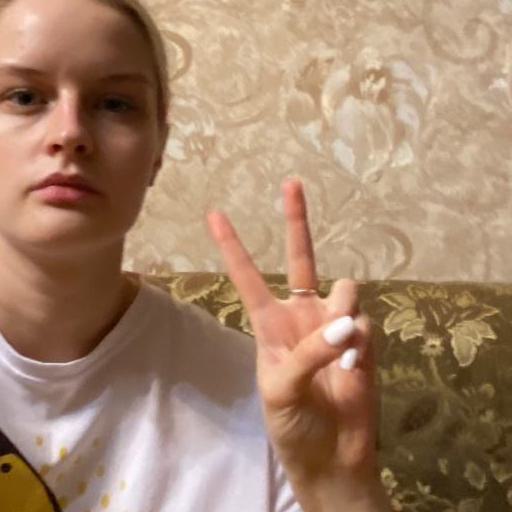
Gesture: peace